Brown Lake (Stradbroke Island)

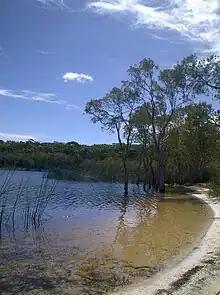
Brownish, tea-colour of Brown Lake's water

As a perched lake, Brown Lake contains high levels of dissolved organic matter, resulting in the water system being acidic in nature; possessing a PH level less than 6. The high level of dissolved organic content contributes to the water colour of Brown Lake; staining the lake a brownish tea colour; characterising the lake as dystrophic.